Pontianak

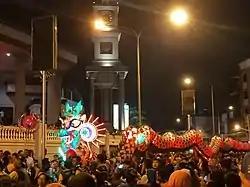
The Chinese celebrate Cap Go Meh festival in Pontianak.

Currently (as of 2023), the website of Statistics Indonesia for Pontianak City (BPS Kota Pontianak) does not show ethnic composition in its population data. The BPS data below was reported by news sites in 2019, and again 2022: